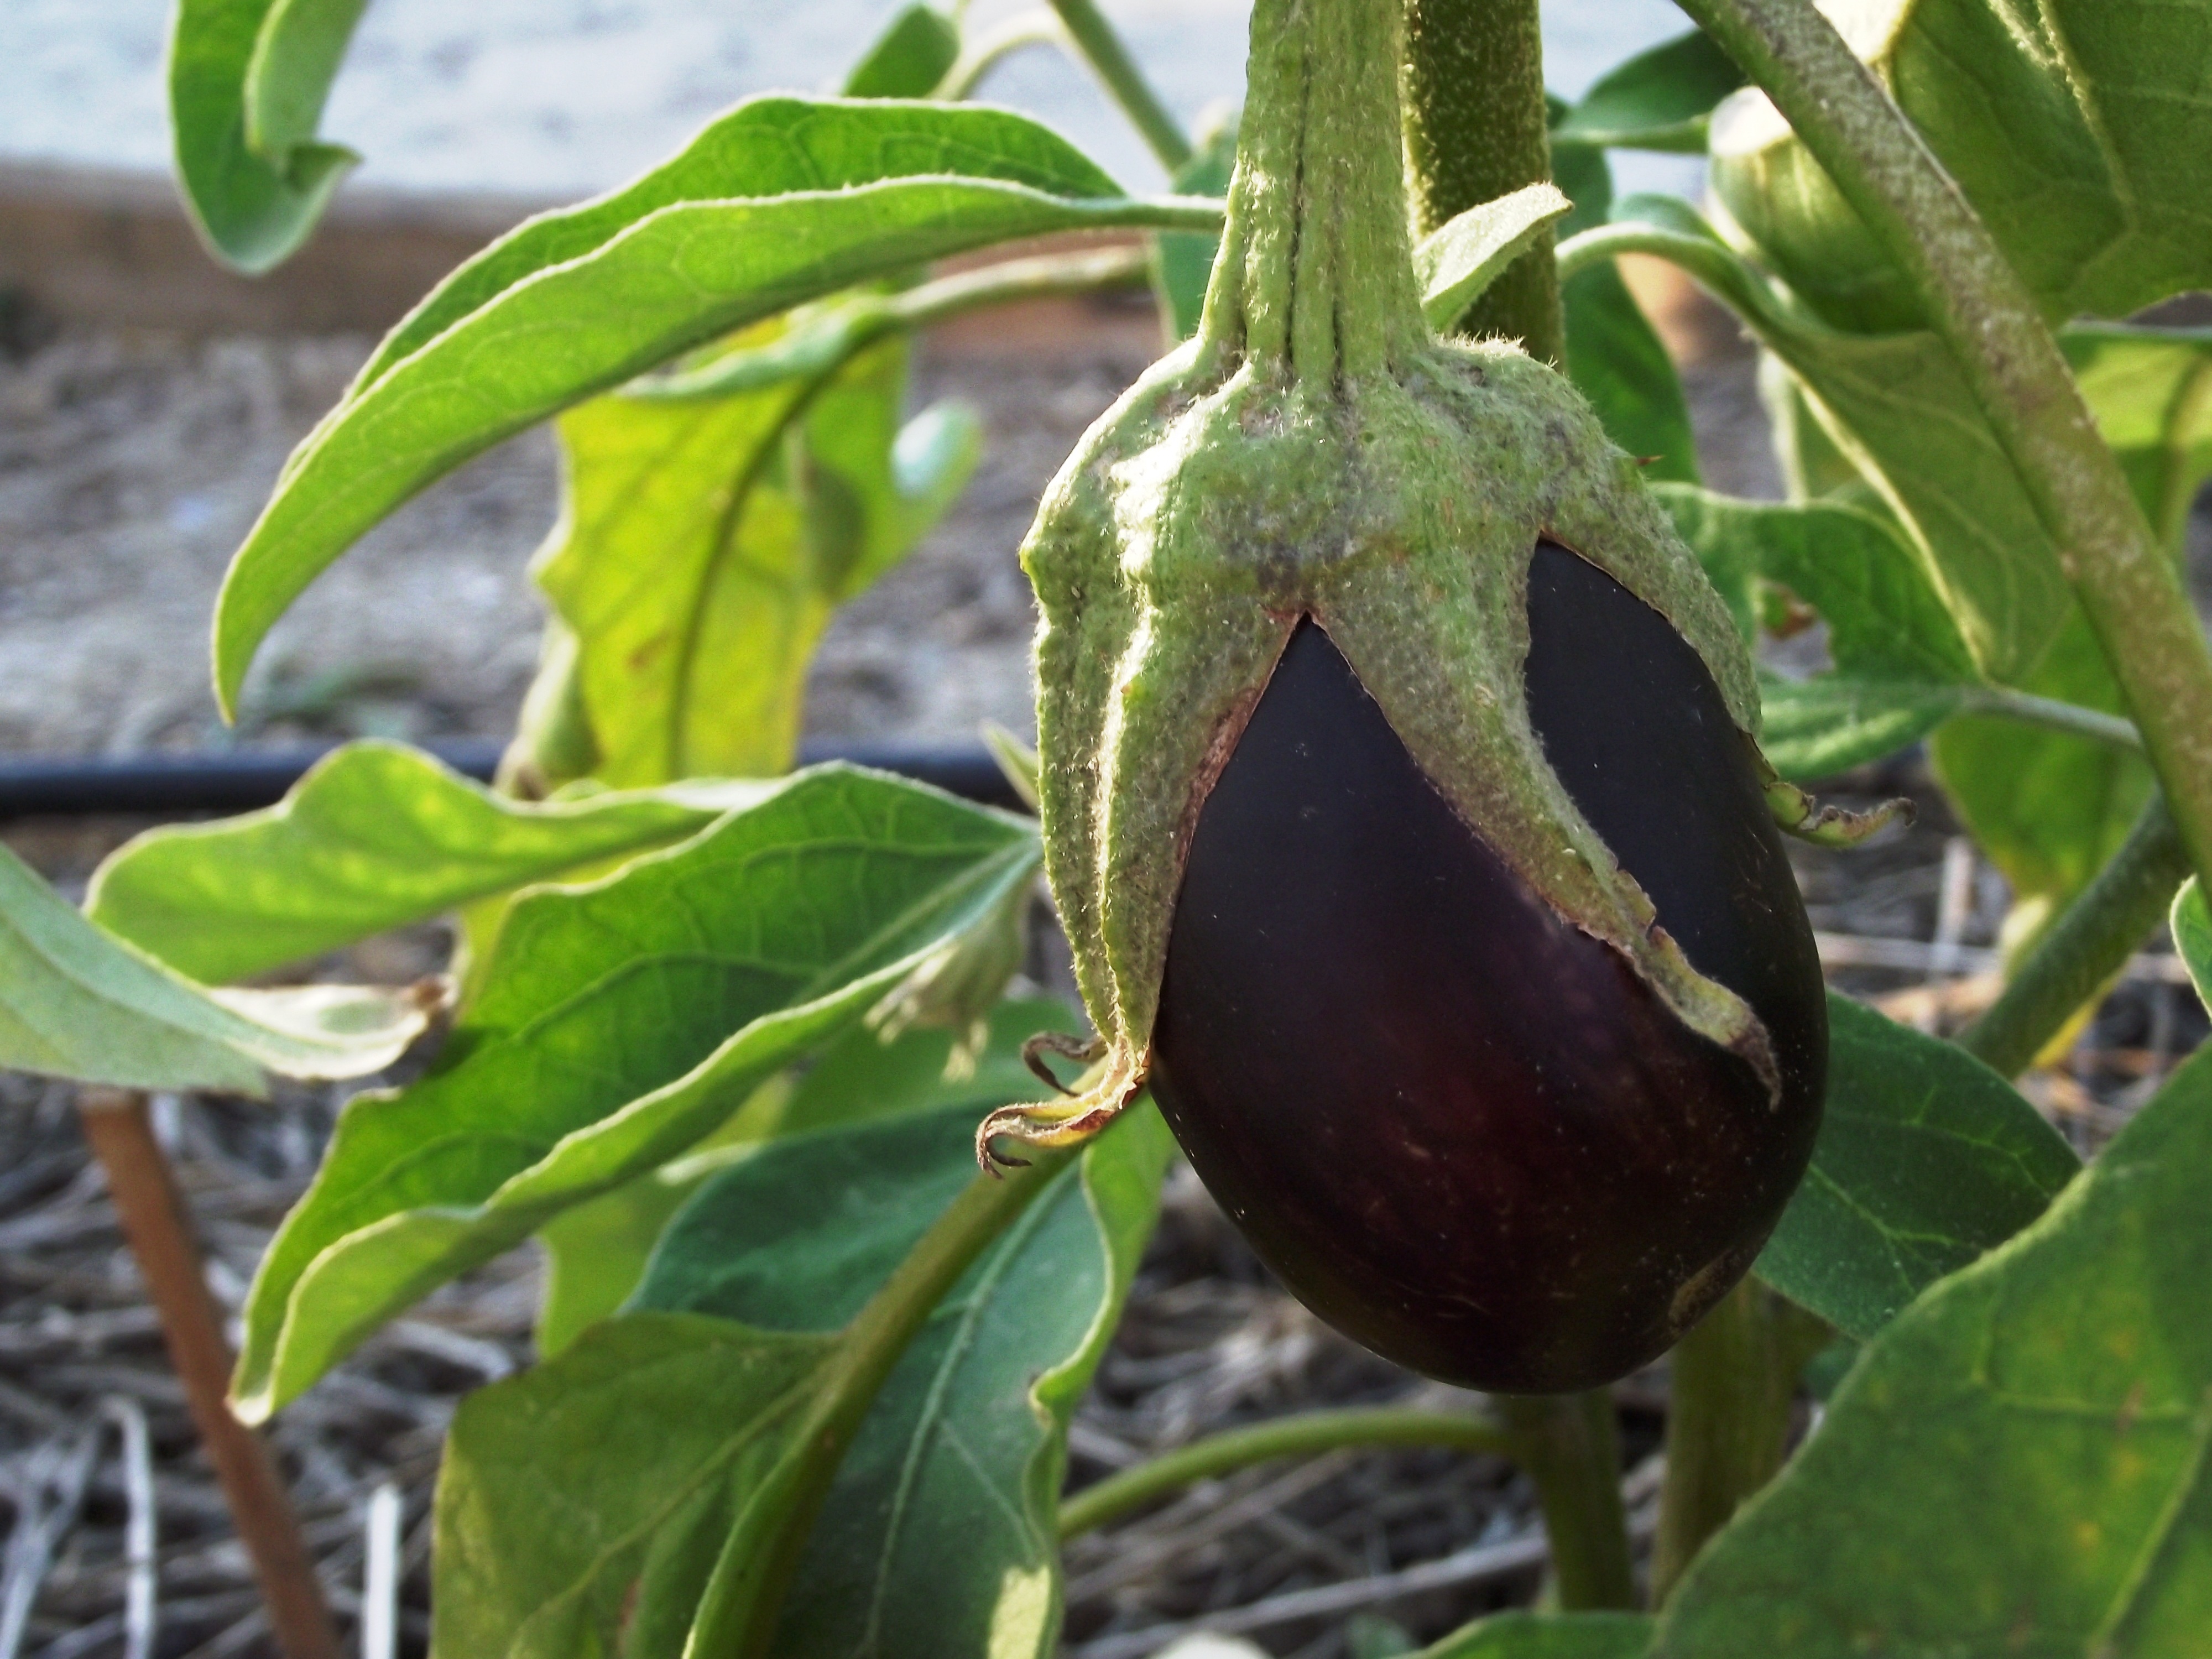
tree, plant, fruit, flower, orchard, food, produce, vegetable, gourd, eggplant, flowering plant, land plant